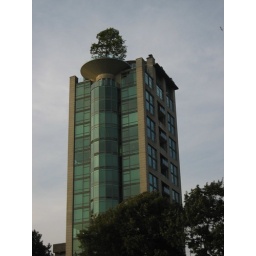
In Stanley Park in Vancouver, there is a building with a tree growing out of the top.